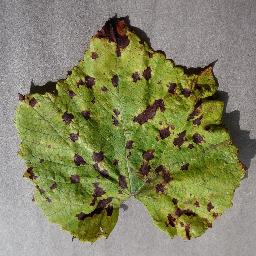
Label: Grape___Leaf_blight_(Isariopsis_Leaf_Spot)